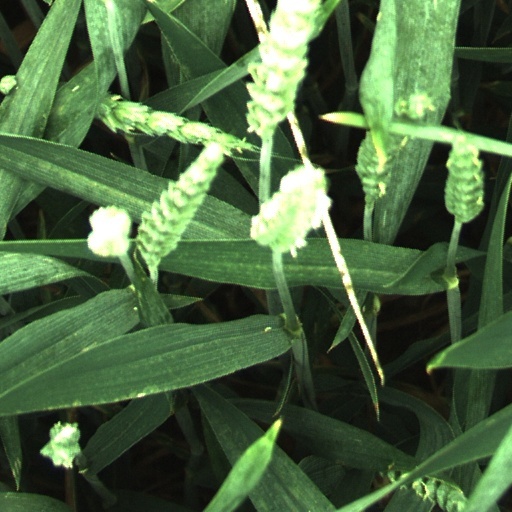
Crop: wheat